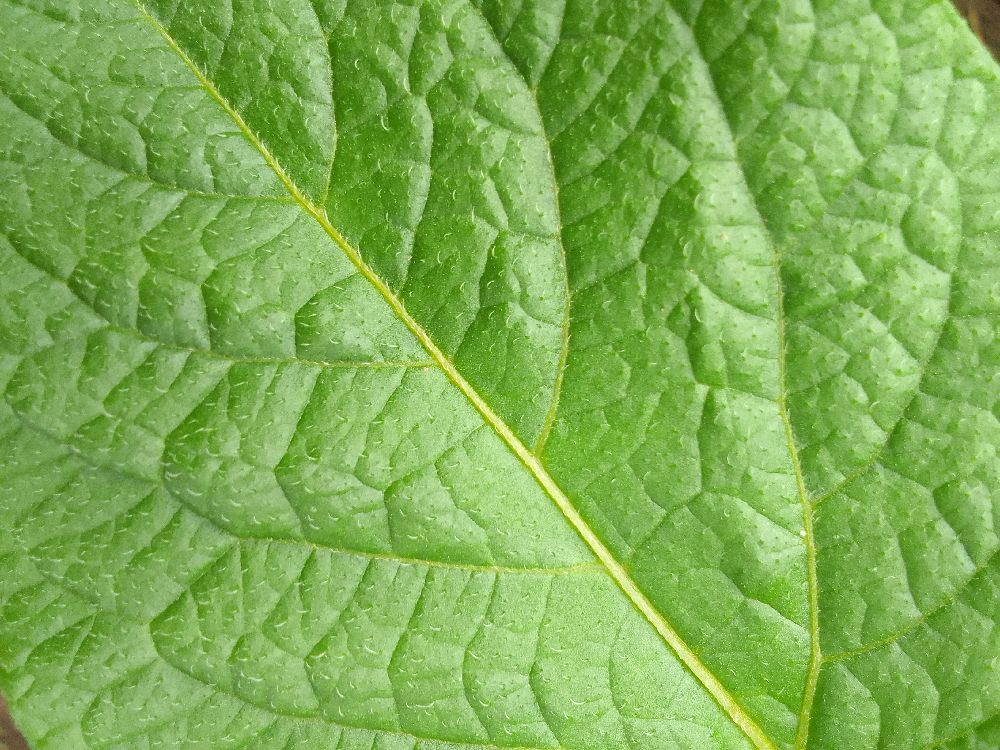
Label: Healthy